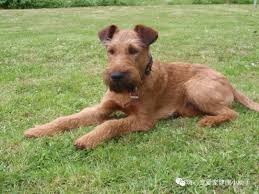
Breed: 207-n000036-Irish_terrier